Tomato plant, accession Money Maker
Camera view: bottom (45 deg); turntable rotation: 270 degrees
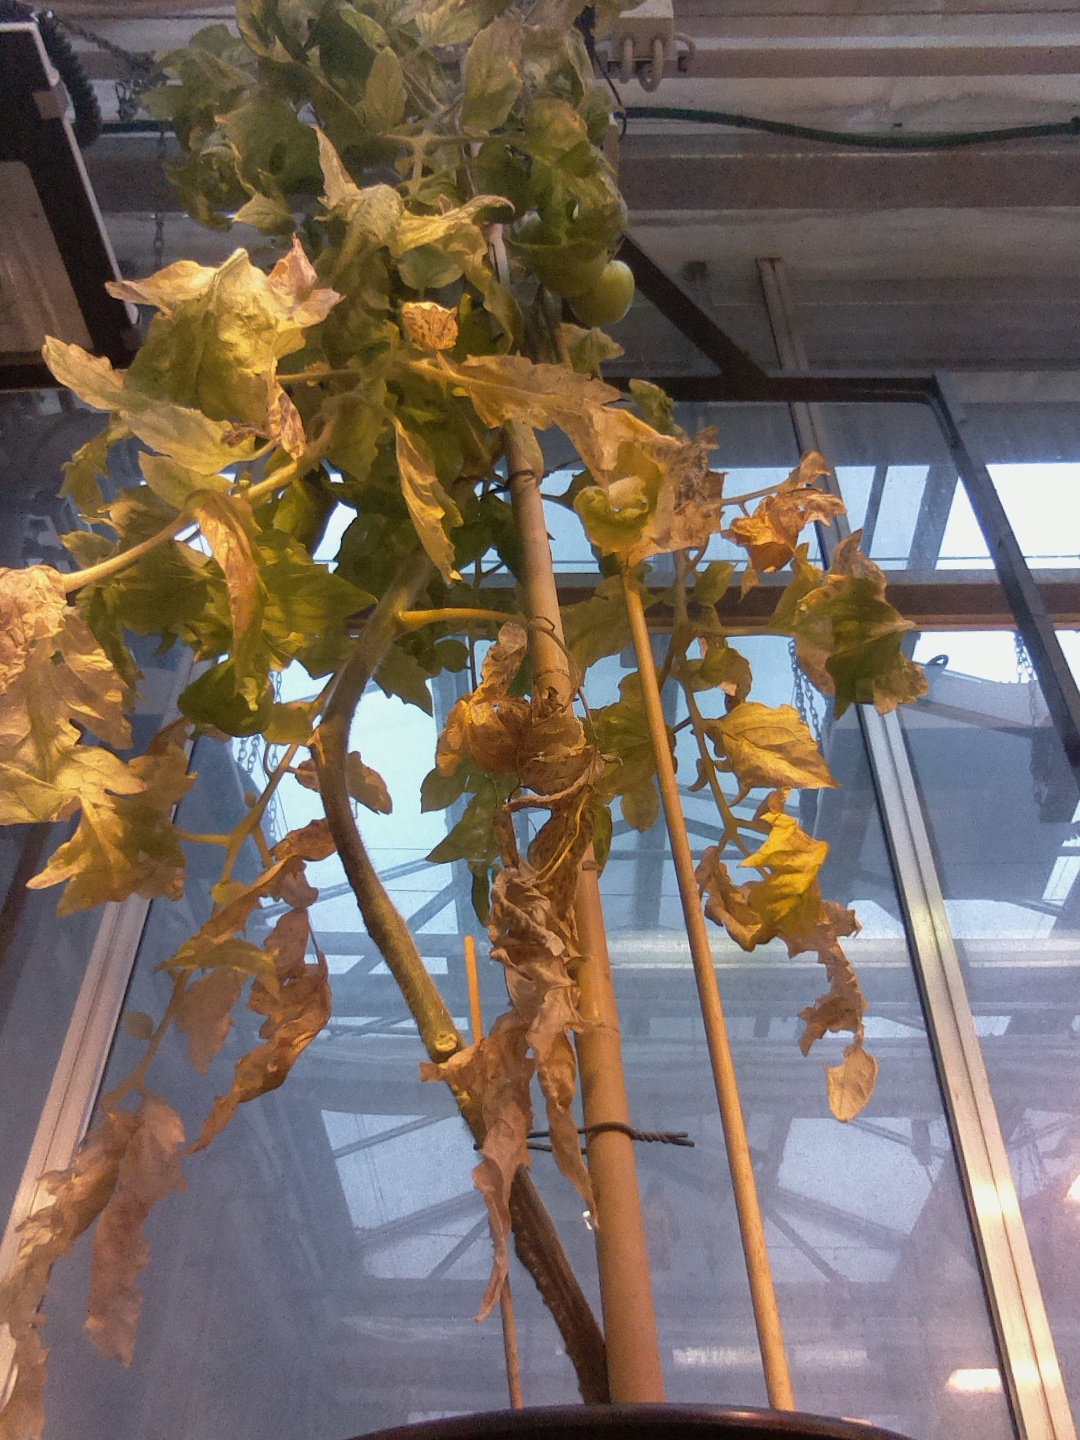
BBCH growth stage 81: 10%-20% of fruits show typical fully ripe color